Robert Andrew Allison

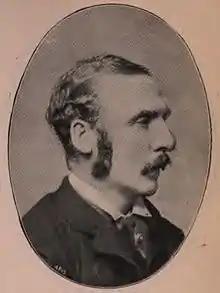
Robert Andrew Allison

Sir Robert Andrew Allison (3 March 1838 – 15 January 1926) was an English Liberal politician who sat in the House of Commons from 1885 to 1900.